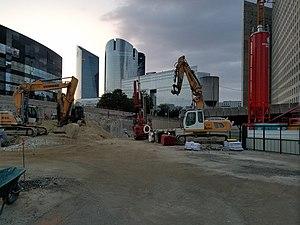
La Tour Hekla, dite aussi Tour Rose de Cherbourg, est un gratte-ciel en construction de 220 mètres situé dans le secteur de la Rose de Cherbourg à Puteaux, au sein du quartier d'affaires de La Défense.